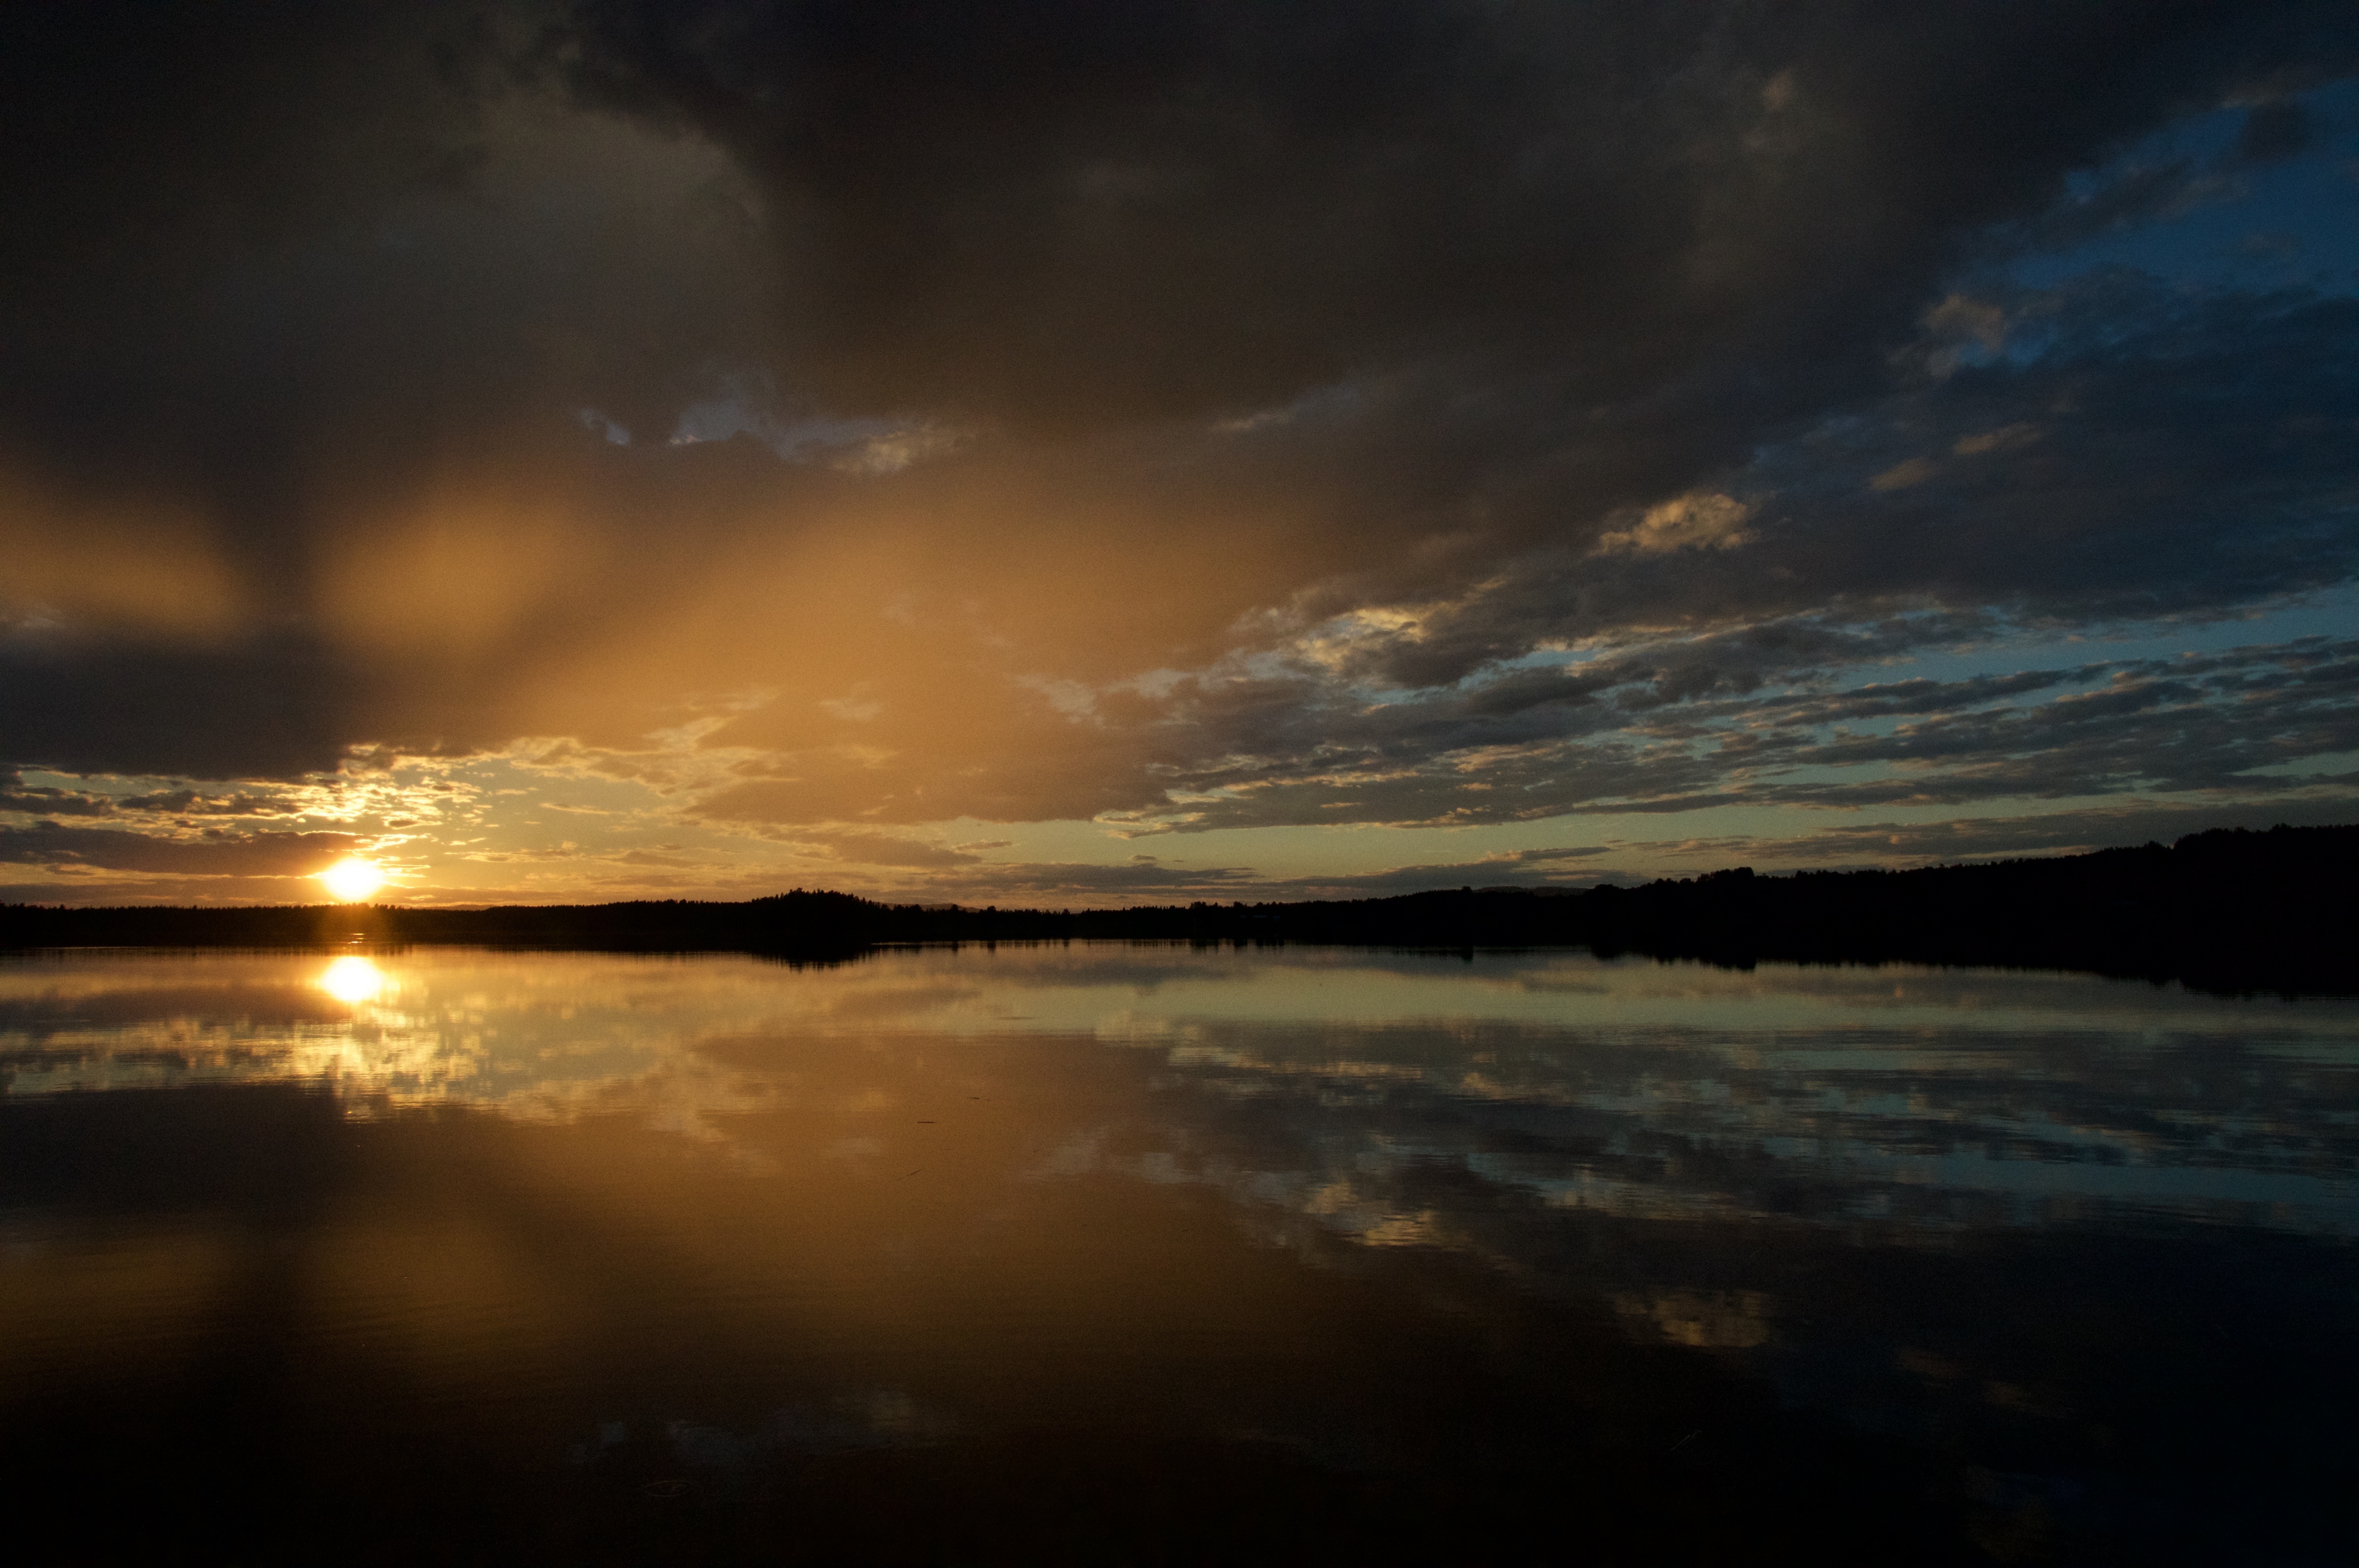
sky, cloud, reflection, horizon, atmospheric phenomenon, atmosphere, sea, dawn, light, sunrise, night, ocean, darkness, moonlight, morning, evening, sunset, sunlight, dusk, coast, wave, astronomical object, wind wave, sun